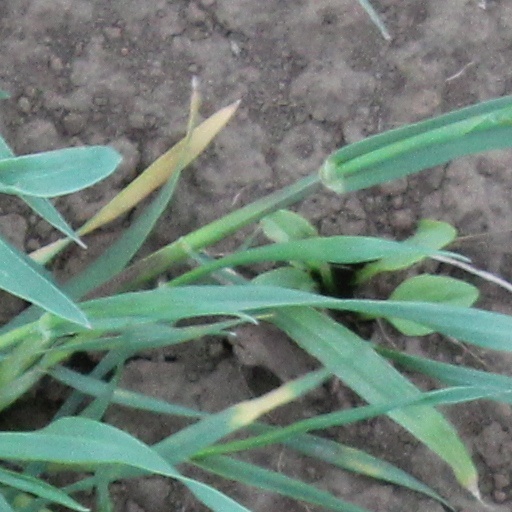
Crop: wheat